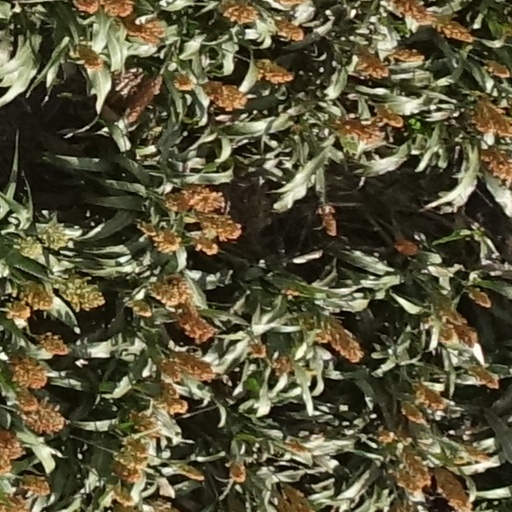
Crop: sorghum